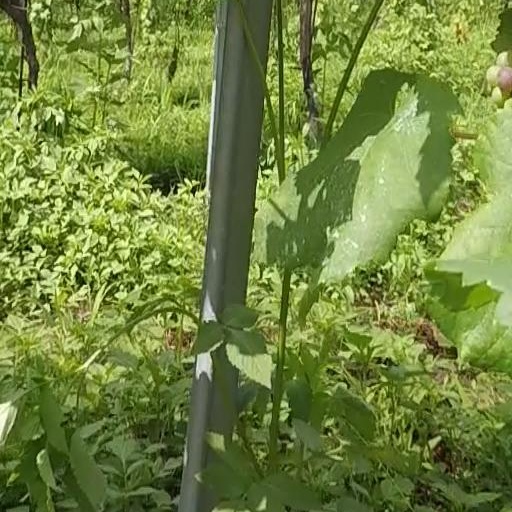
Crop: grape